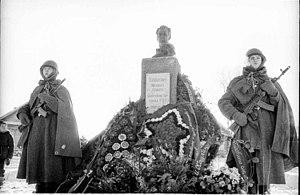
L'ouverture d'un buste en bronze du héros du travail socialiste Mikhail Ilyich Koshkin Brynchagi dans le village. Un soldat porte une garde d'honneur au monument.